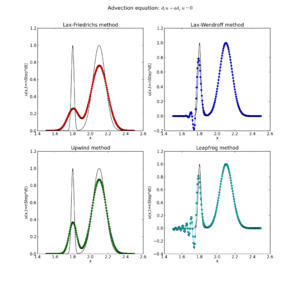
Comparaison de solutions numériques de l'équation d'avection linéaire en dimension 1 d'espace et temps obtenues par les schéma de Lax-Friedrichs, Lax-Wendroff, Leapfrog et Upwind.
Le schéma de Lax–Friedrichs, d'après Peter Lax et Kurt Friedrichs, est défini en analyse numérique comme une technique de résolution numérique des équations aux dérivées partielles de type hyperbolique, basée sur la méthode des différences finies. Cette technique repose sur l'utilisation de différence finie décentrée en temps et centrée en espace. On peut considérer le schéma de Lax–Friedrichs comme une alternative au schéma de Godunov, où l'on évite de résoudre un problème de Riemann à chaque interface de la cellule, au prix d'ajouter de la viscosité artificielle.
Le schéma de Lax–Wendroff, d'après Peter Lax et Burton Wendroff, est défini en analyse numérique comme une technique de résolution numérique des équations aux dérivées partielles de type hyperbolique, basée sur la méthode des différences finies. Ce schéma est d'ordre 2 à la fois en espace et en temps.